History of the Afghan Armed Forces (2002–2021)

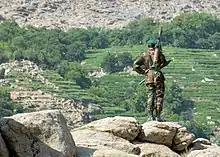
An Afghan soldier surveying a valley during an anti-Taliban operation

In early 2015, Philip Munch of the Afghanistan Analysts' Network wrote that "...the available evidence suggests that many senior Afghan National Security Forces (ANSF) members, in particular, use their positions to enrich themselves. Within the ANSF there are also strong external loyalties to factions who themselves compete for influence and access to resources. All this means that the ANSF may not work as they officially should. Rather it appears that the political economy of the ANSF prevents them from working like modern organisations – the very prerequisite of the Resolute Support Mission." Formal and informal income, Munch said, which can be generated through state positions, is rent-seeking – income without a corresponding investment of labour or capital. "Reportedly, ANA appointees also often maintain clients, so that patron-client networks, structured into competing factions, can be traced within the ANA down to the lowest levels. [...] There is evidence that Afghan officers and officials, especially in the higher echelons, appropriate large parts of the vast resource flows which are directed by international donors into the ANA."